International Squadron (Cretan intervention, 1897–1898)

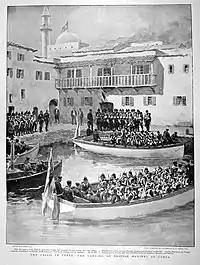
Illustration of Royal Marines landing at Canea on 15 February 1897 (Illustration from "The Graphic", 6 March 1897).

Vassos's declaration was a direct challenge to both the Ottoman Empire and the Great Powers, and Berovich's departure left Crete with no functioning civil authority. To address both matters, the International Squadron took its first direct action on 15 February 1897 by landing 450 sailors and marines – 100 each from France, Italy, Russia, and the United Kingdom and 50 from Austria-Hungary – from the warships anchored in the harbor at Canea and raising the flags of all six of the Great Powers over Canea. This began both the international occupation of Crete and the role of the International Squadron's admirals in managing the island's affairs via the Admirals Council. When the first Imperial German Navy warship, the protected cruiser , arrived off Crete on 21 February, she reinforced the International Squadron's occupying force ashore by landing an additional 50 men. Meanwhile, the International Squadron determined that the senior admiral present among the contingents of all six countries should serve as the squadron's overall commander, and accordingly Italian Vice Admiral Felice Napoleone Canevaro – on the scene in command of a "Regia Marina" squadron consisting of the battleships "Sicilia" (his flagship) and "Re Umberto", the protected cruiser "Vesuvio", and the torpedo cruiser "Euridice" – became the commander of the International Squadron on 16 or 17 February (sources vary); he also became president of the Admirals Council. The International Squadron ordered Vassos to come no closer than 6 kilometers (3 miles) to Canea, but he began operations intended to capture the town, leading to a clash on 19 February 1897 in which his expedition defeated a 4,000-man Ottoman force in the Battle of Livadeia. The International Squadron demanded that Vassos cease his operations against Canea and captured several storeships sent to supply him.